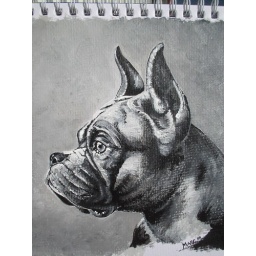
boxer in acrylics black and white